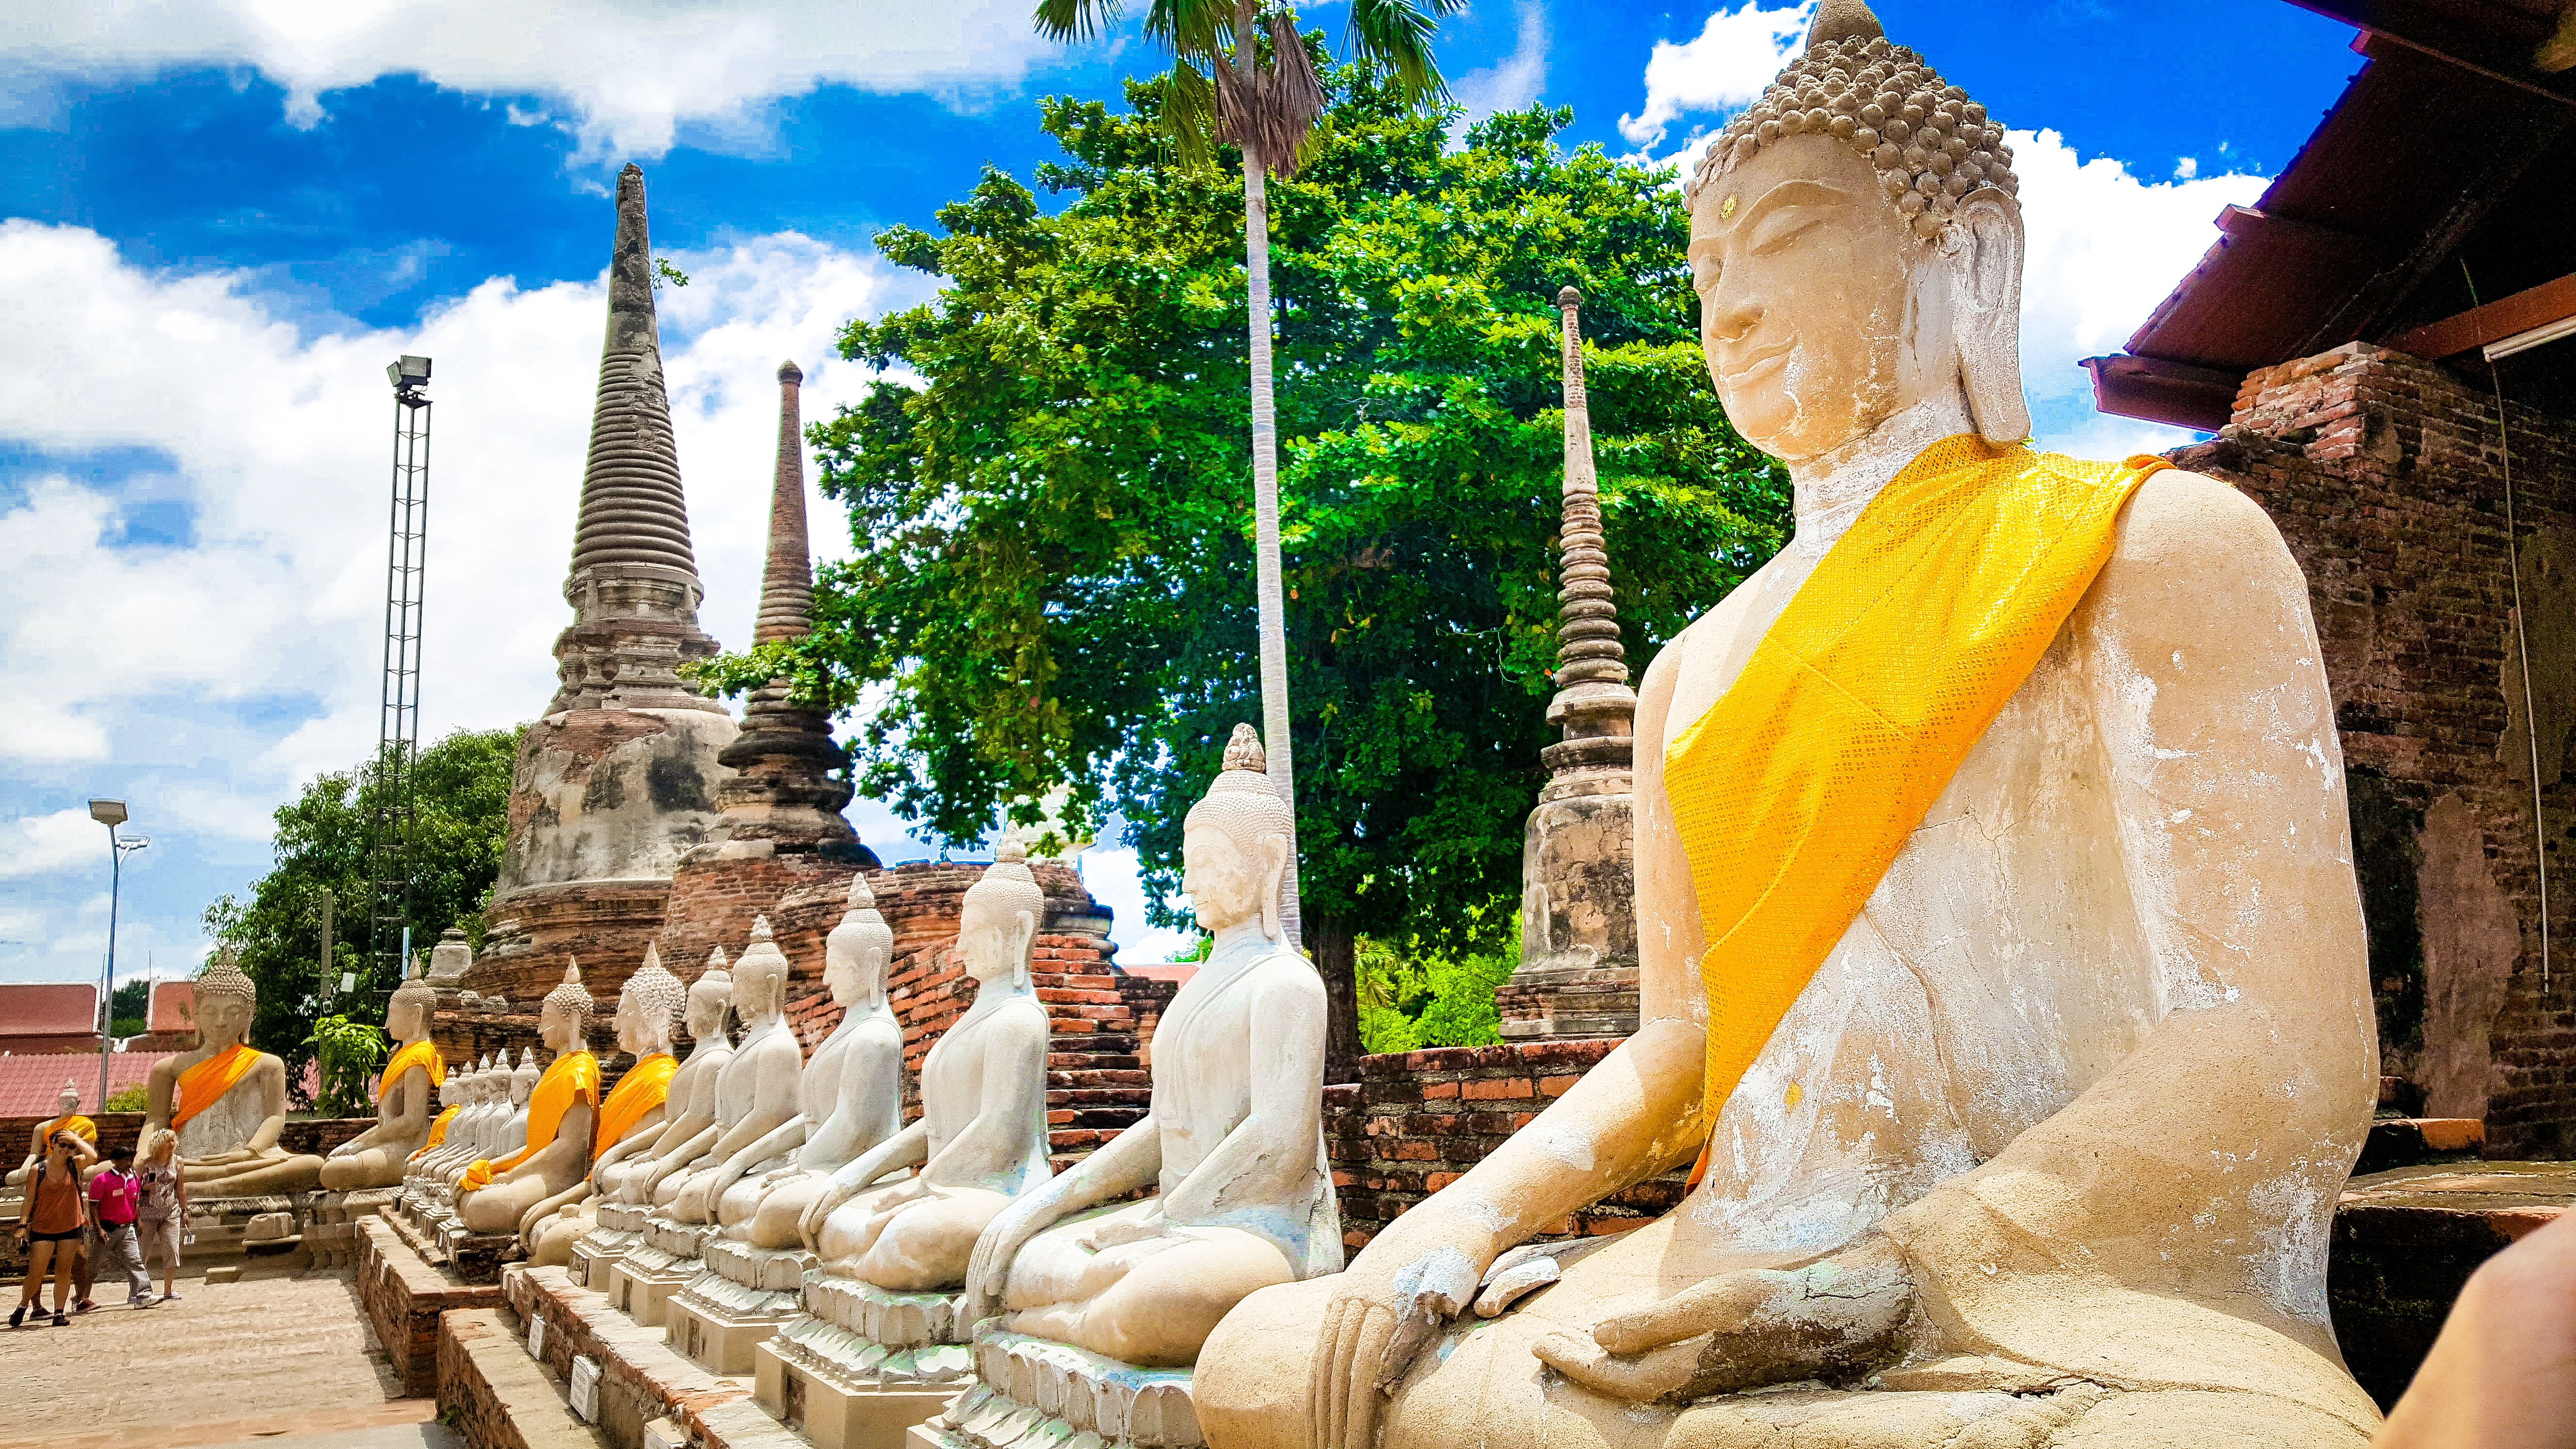
monument, vacation, statue, tourism, place of worship, thailand, sculpture, art, tour, temple, buddha, thai, wat, ayutthaya, hindu temple, tempel, siamese kingdom, historical park, gautama buddha